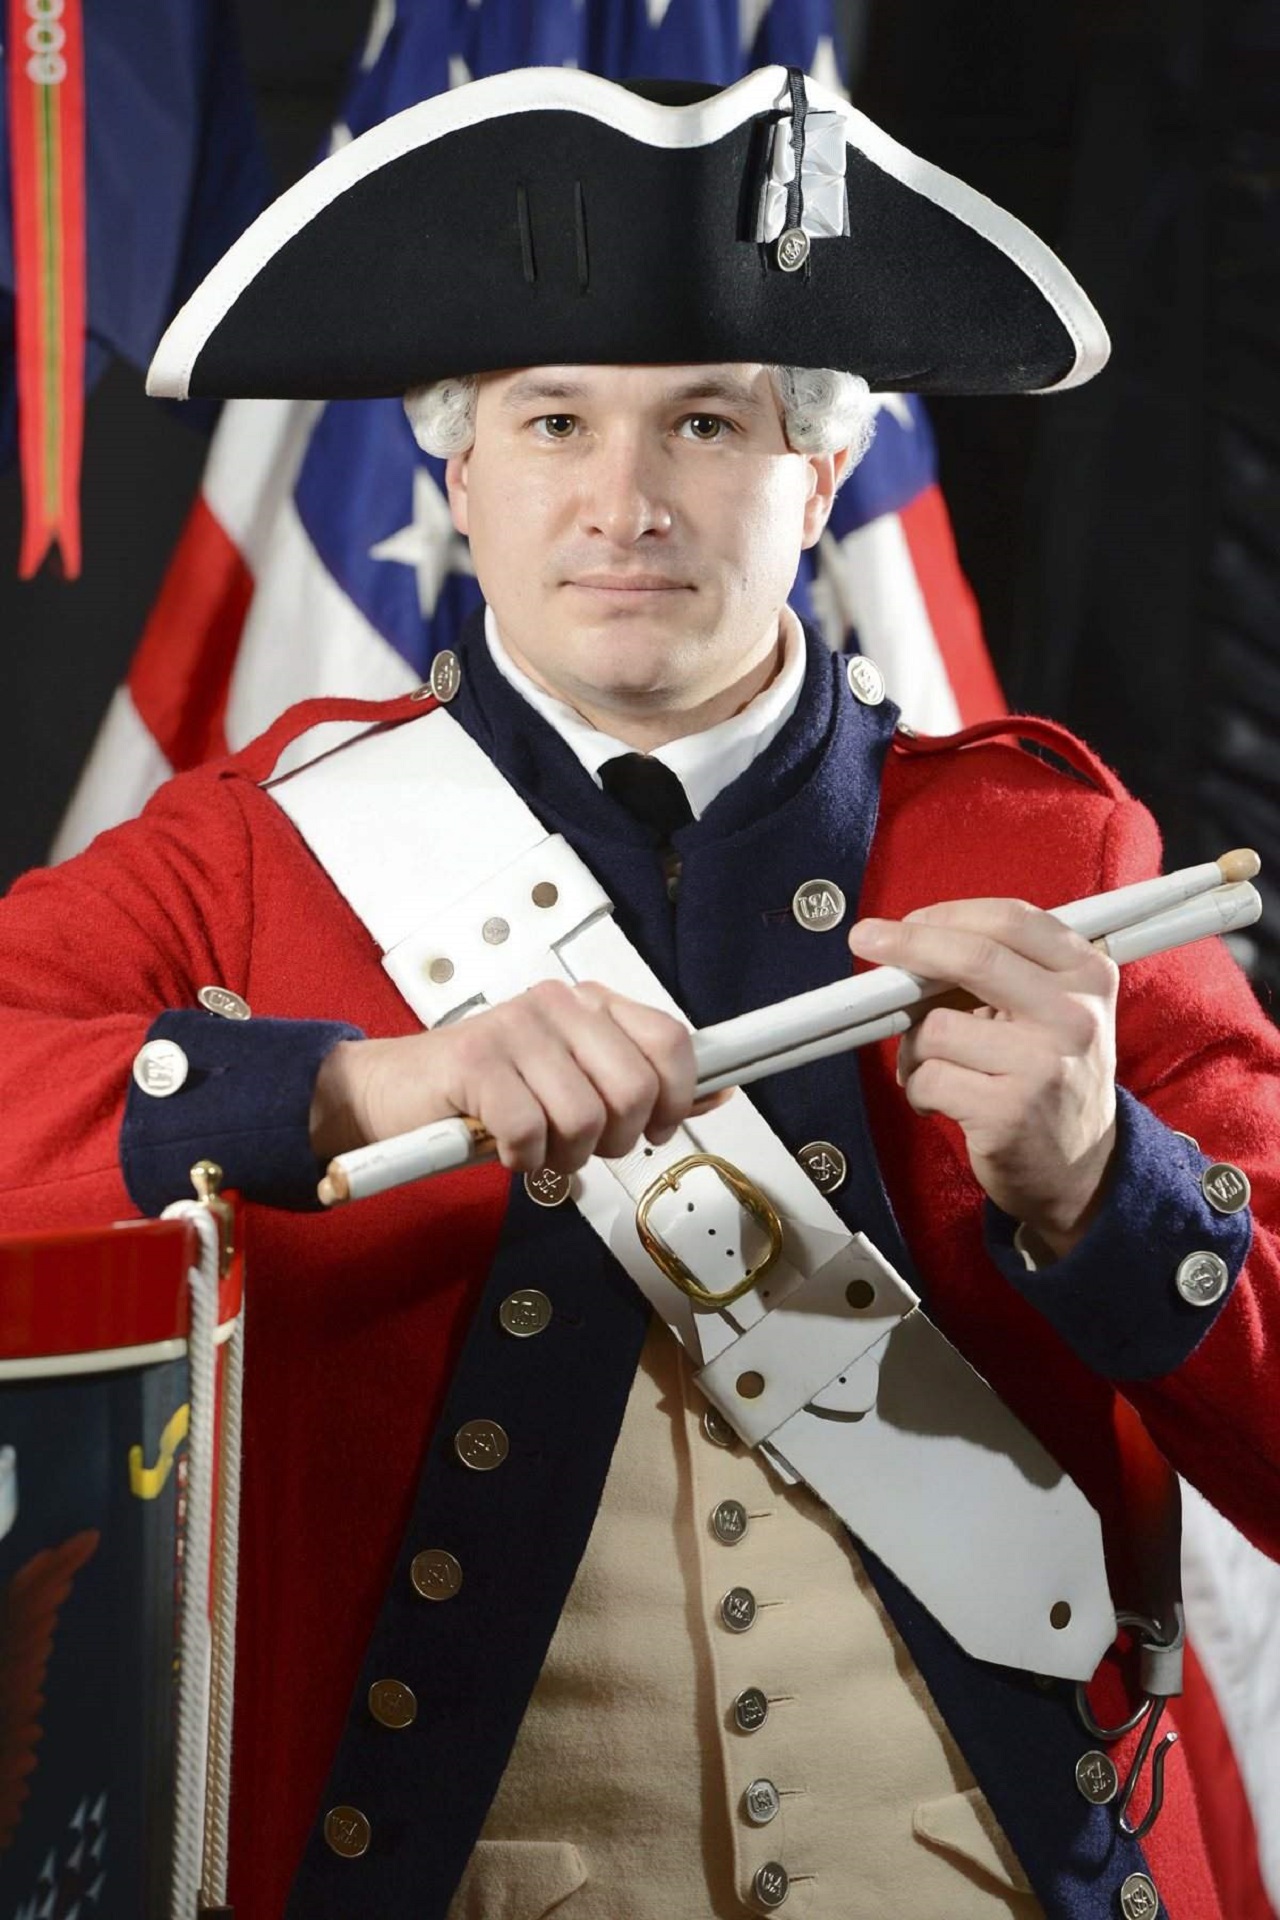
man, vintage, military, soldier, army, musician, profession, historic, headgear, product, uniform, drummer, costume, warrior, old guard